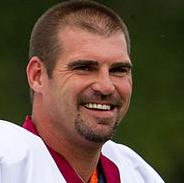
Age: 35